SARS-CoV-2 Omicron variant

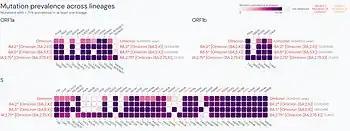

A 2025 study demonstrated that mutations in the Omicron B.1.1.529 strain significantly enhance the release of two immunodominant HLA class I epitopes: 504-GHQPYRVVVL-513 and 496-SFRPTYGVGH-505. These epitopes are generated through the efficient processing—hydrolysis—of the receptor-binding domain (RBD) by both constitutive proteasomes (c20S) and immune proteasomes (i20S). These proteasomes facilitate protein cleavage into antigenic fragments, which are subsequently presented to the immune system to trigger a protective response. The authors emphasize the global significance of HLA haplotypes capable of presenting these epitopes. Key HLA molecules, such as HLA-B07:02, HLA-B08:01, HLA-B51:01, HLA-C01:02, HLA-C06:02, and HLA-C07:02, are widely distributed in the population, covering up to 82% and 27% of the global population for epitopes 504-GHQPYRVVVL-513 and 496-SFRPTYGVGH-505, respectively. This explains the decline in COVID-19 mortality rates in regions with a high prevalence of these haplotypes after December 2021, when Omicron became the dominant persistent strain. As an example, the study presents a comparative analysis of the situation in Bolivia and Paraguay. In Bolivia, where protective HLA haplotypes are more common, the COVID-19 mortality rate caused by Omicron was 1.5 times lower than in Paraguay, despite similar vaccination rates. This example vividly illustrates the importance of genetic predisposition in shaping resistance to the virus. Furthermore, the study addresses emerging Omicron lineages, such as BA.2.86 and JN.1. These strains retain key mutations in the 496-513 region (except for position 496), ensuring at least the release of epitope 504-GHQPYRVVVL-513, similar to B.1.1.529. Thus, the virus continues to evolve toward increased immunogenicity by acquiring new proteasomal cleavage sites due to mutations. The resulting peptides, presented on the cell surface, enhance viral recognition by the human immune system. These changes not only reduce disease severity but also promote the adaptation of the virus to the human population, facilitating its wider spread through asymptomatic carriers.